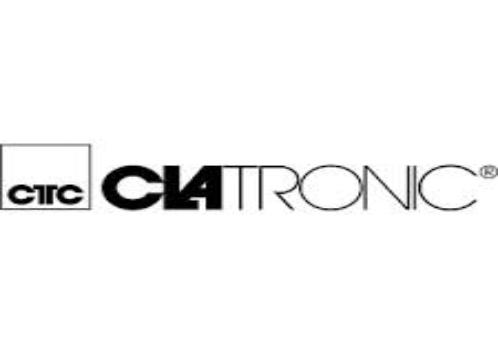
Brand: Clatronic
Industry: Electronic